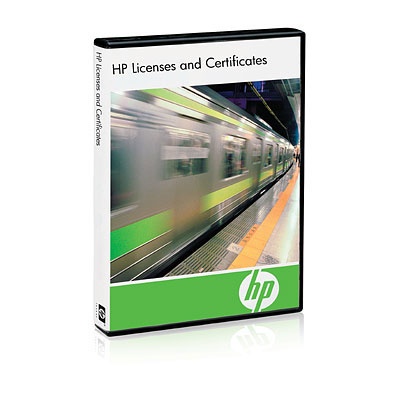
Hewlett Packard Enterprise BD281AAE software license/upgrade 1 license(s)
Brand: HPE
Category: Software > Computer Software > Computer Utilities & Maintenance Software